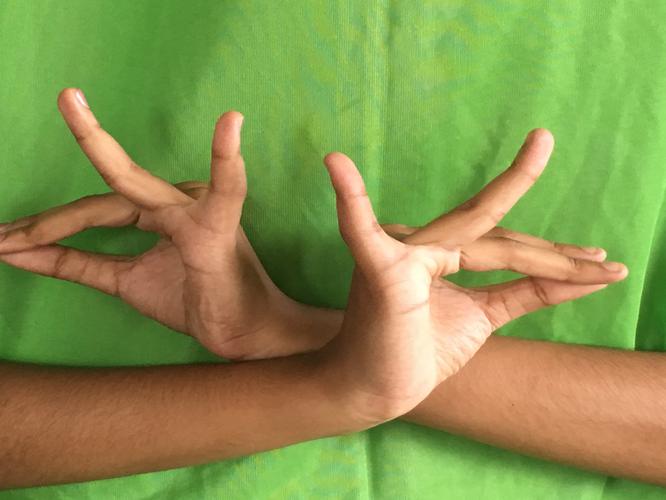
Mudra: Katakavardhana
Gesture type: double_hand